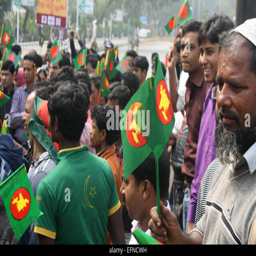
businesspeople wave the national flag as they take part in a protest against an ongoing nationwide strike